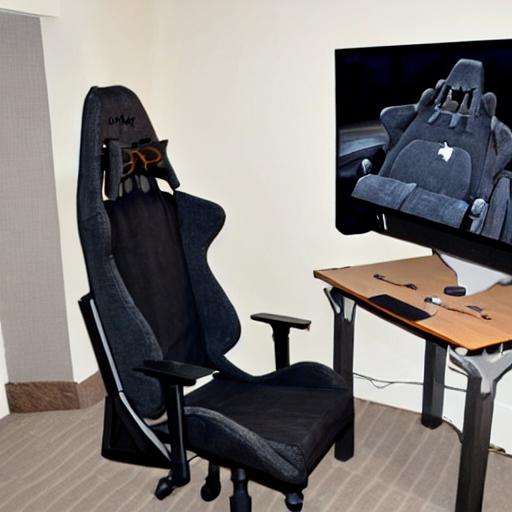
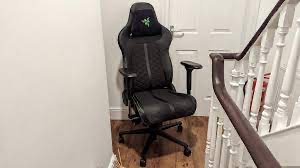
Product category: items_chair
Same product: no